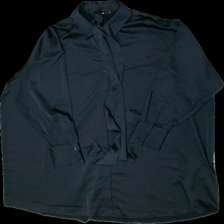
View: front
Type: Shirt
Category: Ladies
Brand: Bikbok
Colors: Black
Material: 100% polyester
Cut: Loose
Size: L
Season: All
Stains: Minor
Price range: <50
Recommended usage: Export